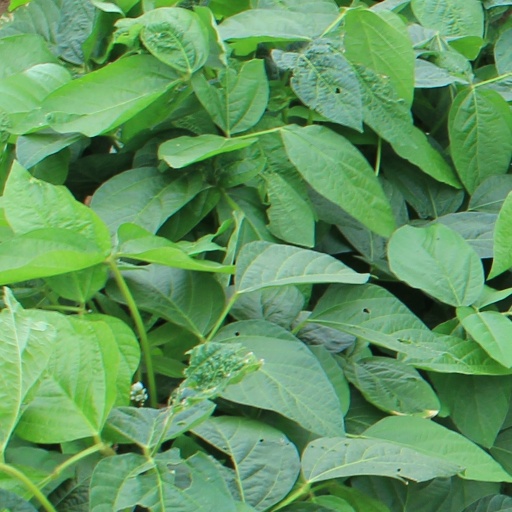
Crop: soybean